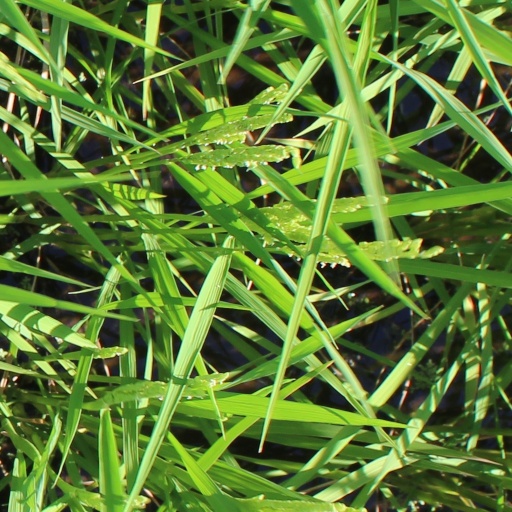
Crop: rice